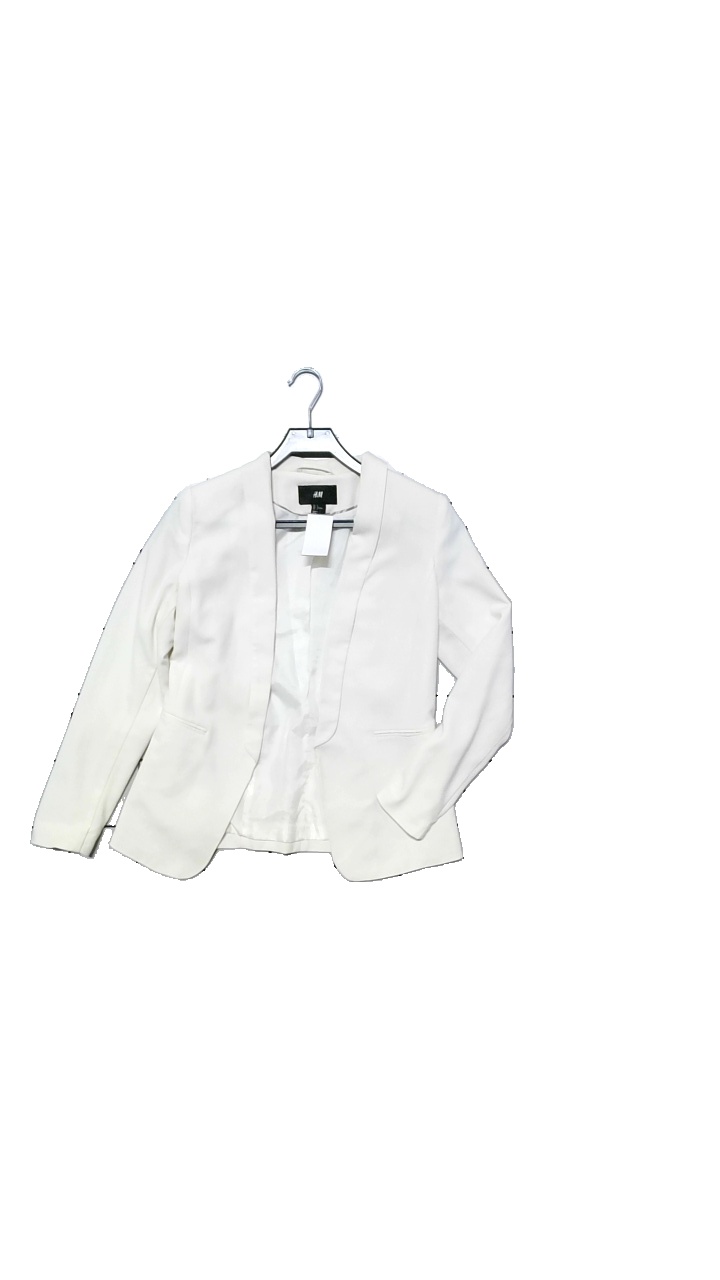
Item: Blazer (Ladies)
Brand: H&m
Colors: White
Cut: Regular
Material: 92%Polyester,8%Elastan
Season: All
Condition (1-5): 3
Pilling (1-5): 3
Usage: Reuse
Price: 50-100